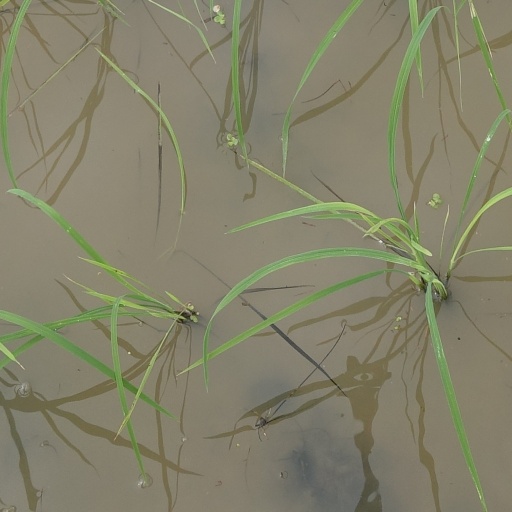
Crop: rice